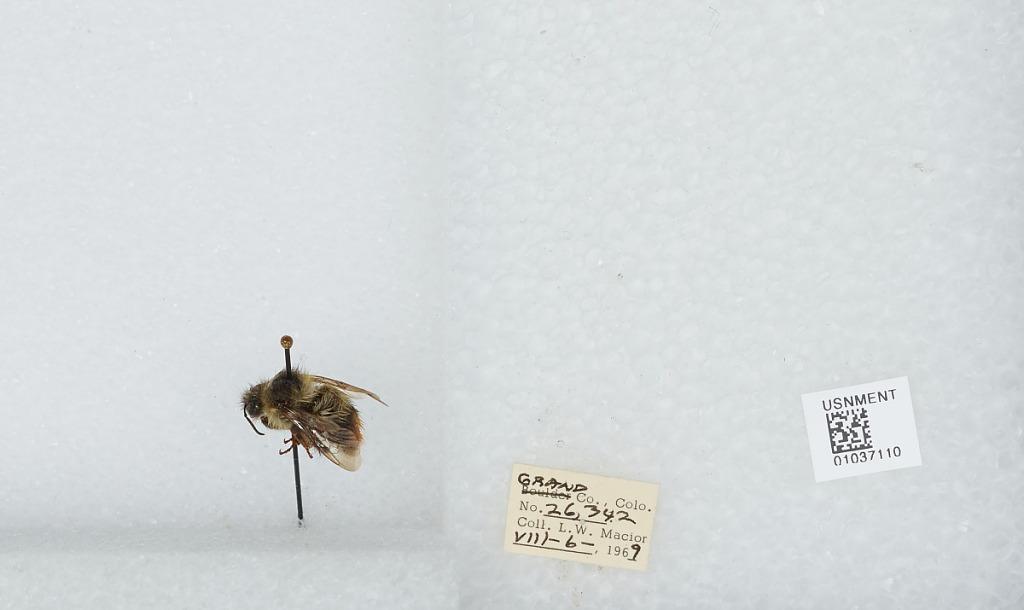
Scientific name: Bombus (Pyrobombus) mixtus Cresson
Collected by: L. Macior
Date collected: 1969-8-6
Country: United States
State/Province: Colorado
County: Grand
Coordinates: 40.1, -106.12